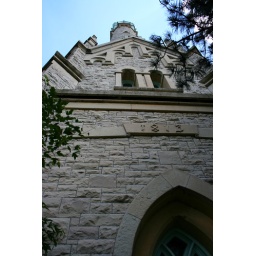
Old water tower in Milwaukee